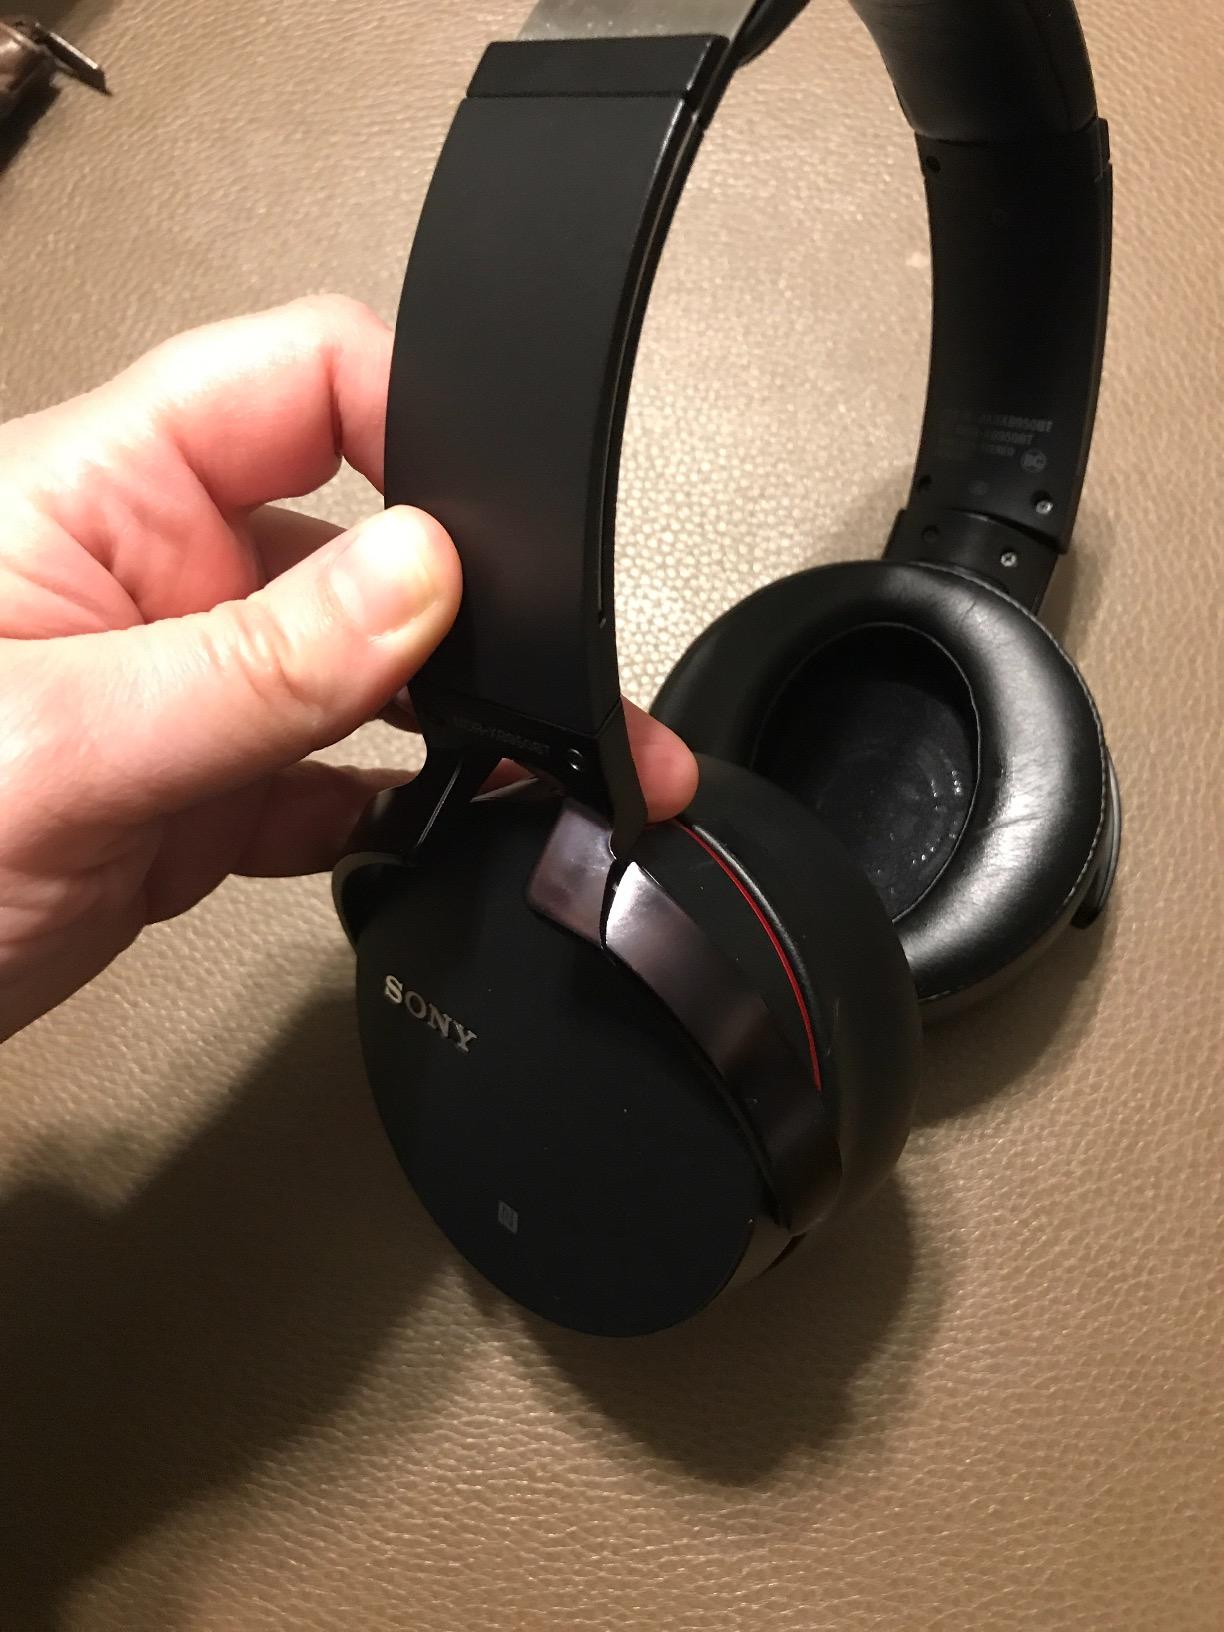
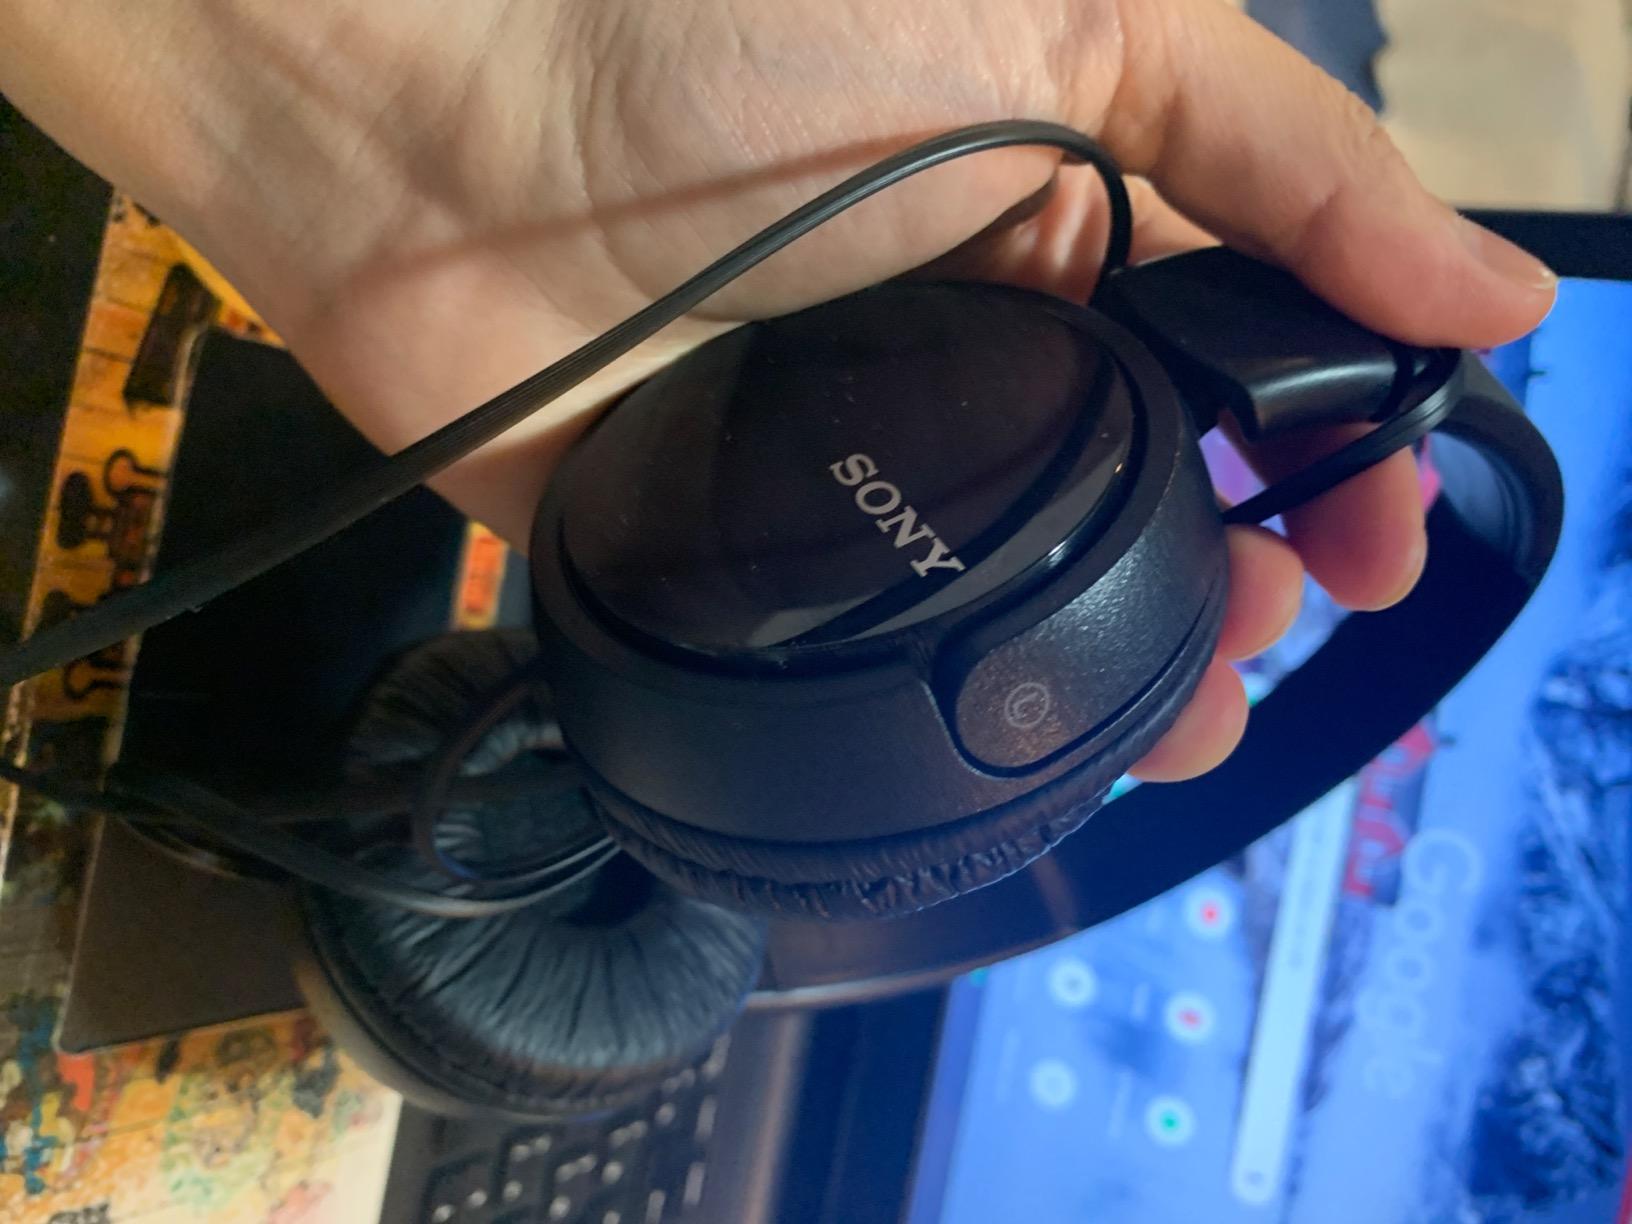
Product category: headphones
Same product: no